Public housing estates in Ngau Tau Kok and Kowloon Bay

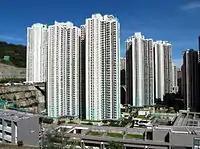
Choi Ying Estate

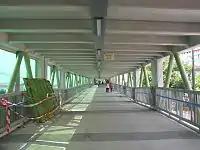
A pedestrian footbridge linking between Choi Ying Estate and MTR Kowloon Bay station

Choi Ying Estate, formerly Choi Wan Road Site 1, is a public estate in Ping Shan next to Choi Ha Estate. Formerly the Ping Shan Quarry site, Choi Ying Estate is a part of the housing development near Choi Wan Road and Jordan Valley. The estate has 5 blocks and a shopping centre, Choi Ying Place, completed in 2008. There is also a footbridge linking Choi Ying Estate with MTR Kowloon Bay station.